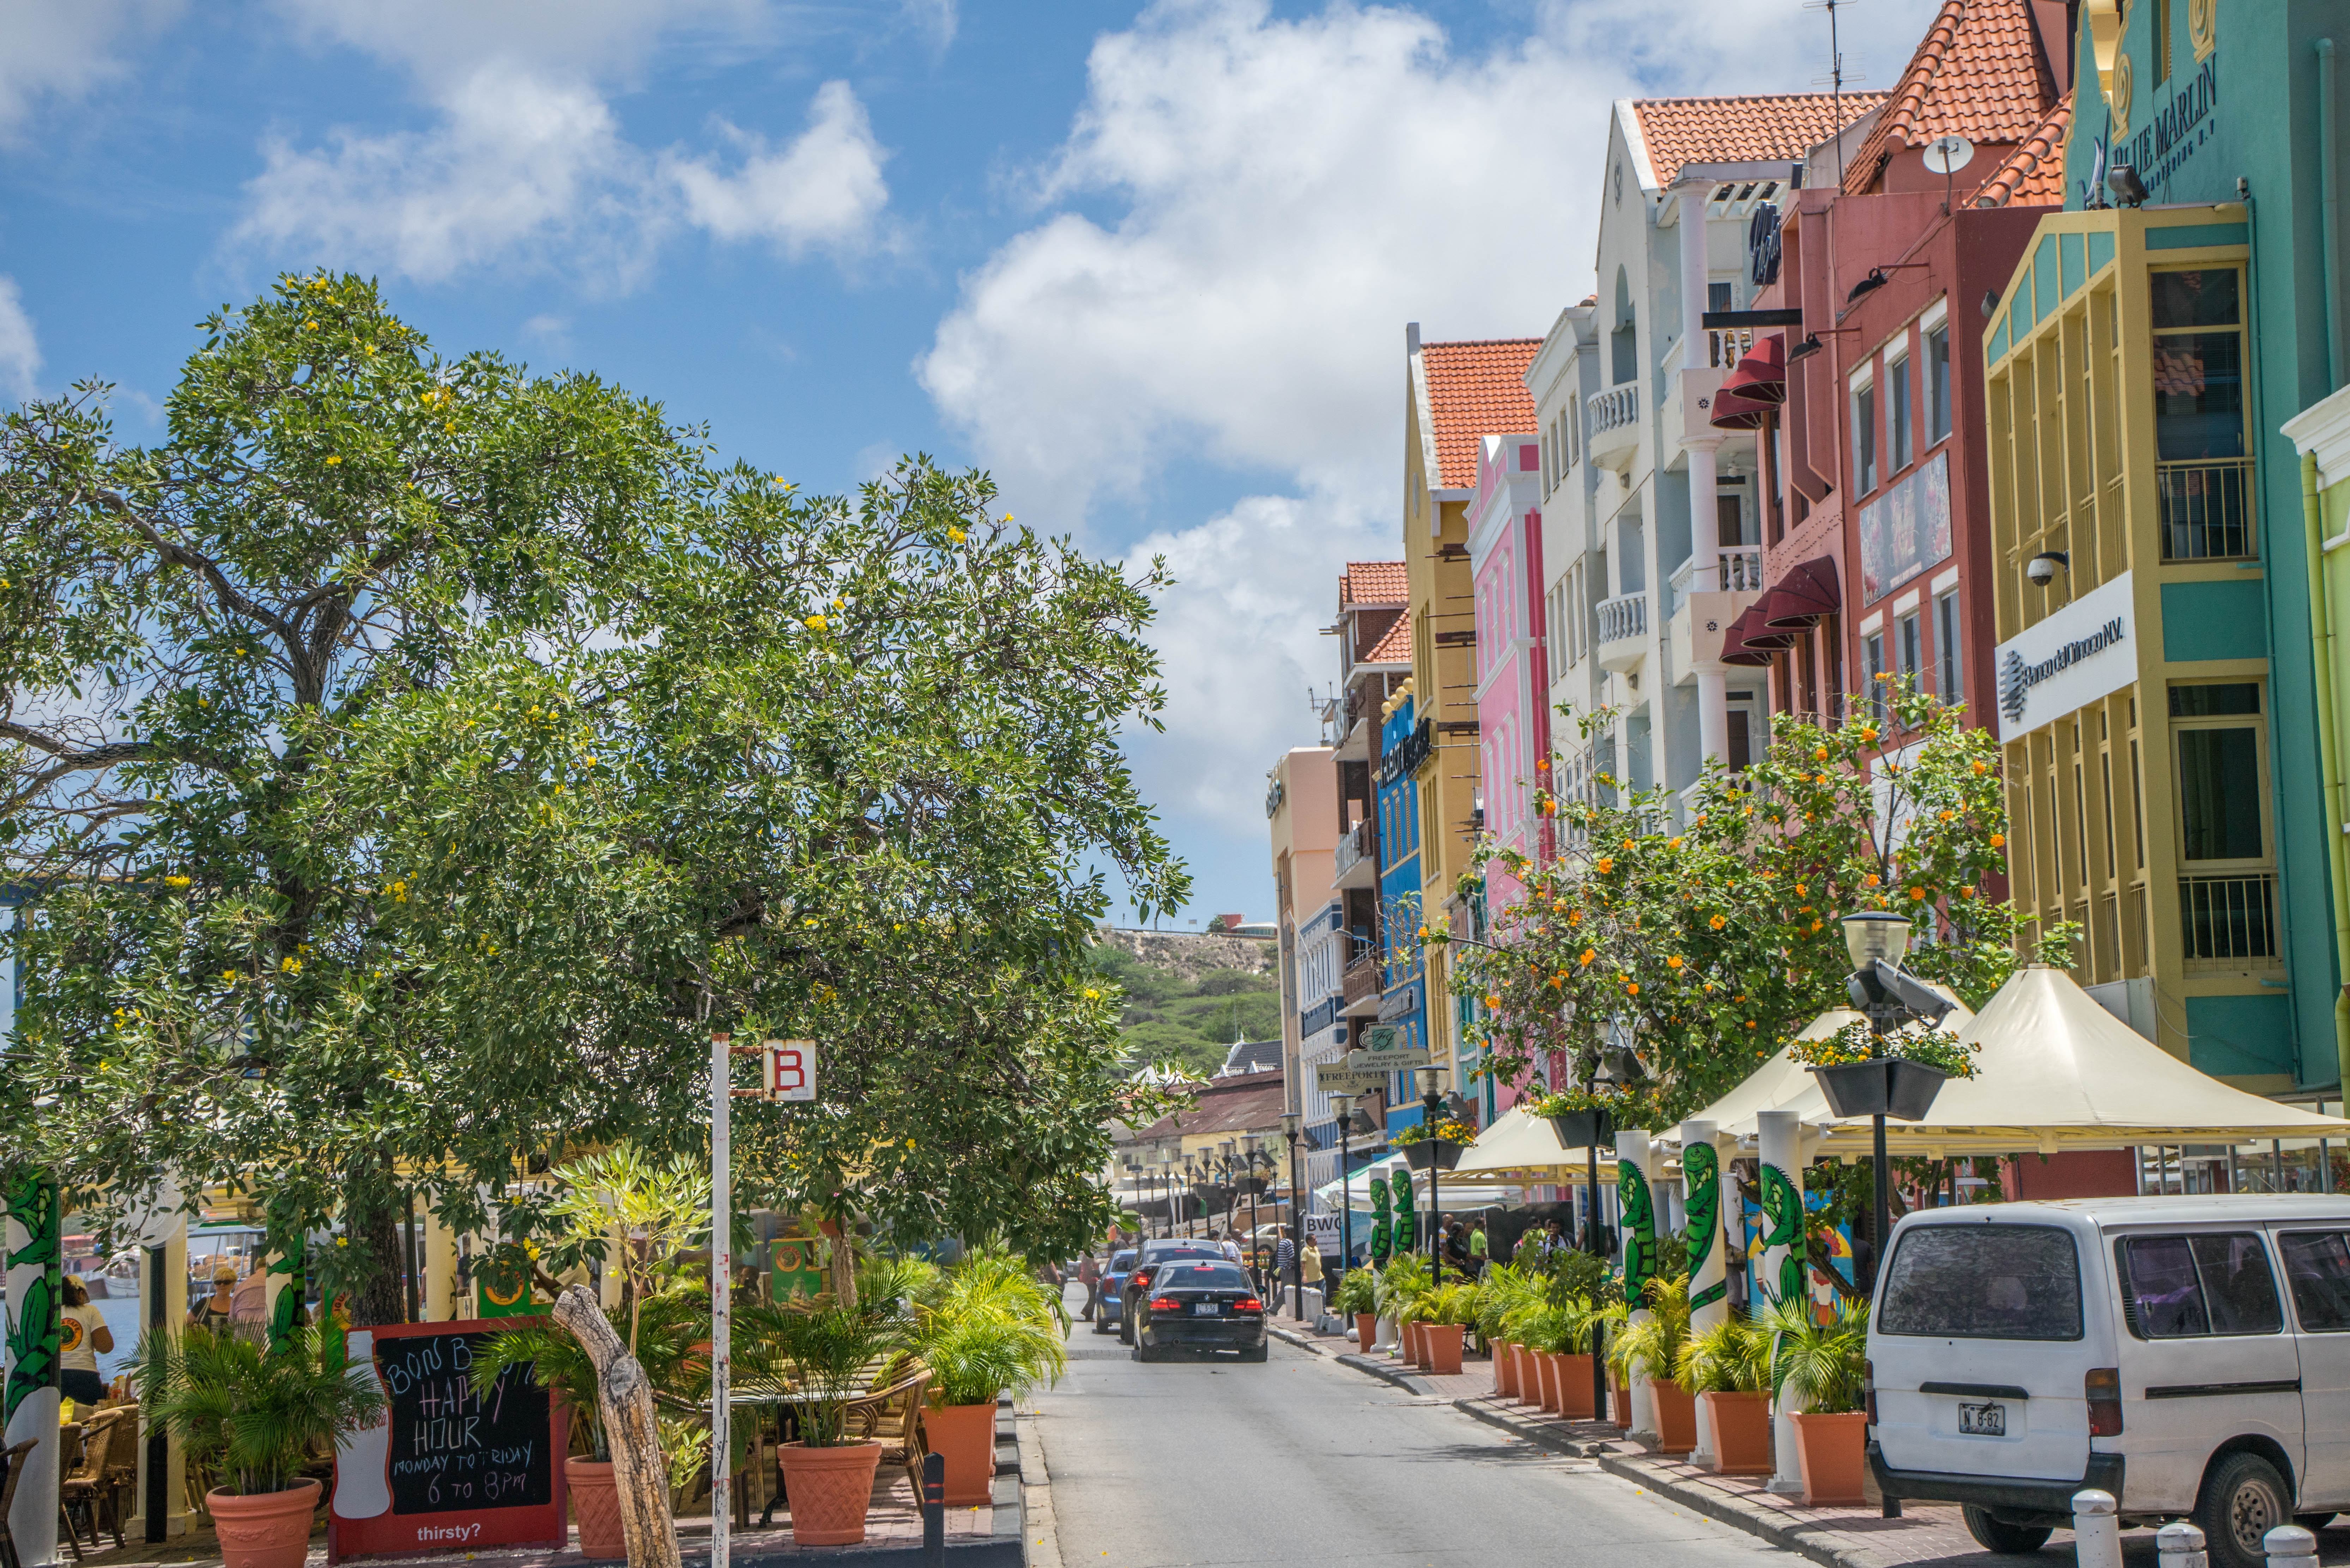
sea, ocean, pedestrian, architecture, road, street, town, building, city, cityscape, downtown, vacation, travel, tropical, color, plaza, island, exterior, port, historic, colorful, netherlands, infrastructure, houses, dutch, town square, caribbean, destination, antilles, neighbourhood, curacao, willemstad, residential area, human settlement